Thames steamers

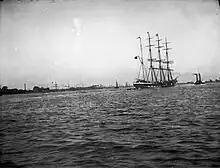
The barque "Talavera" (1882) being towed by a steam tug on the Thames, around 1890

The first steam tug on the Thames was the "Majestic" in 1816. The use of tugs to guide sailing boats bringing passengers and cargo up the London river increased the efficiency of operations enormously and the paddle wheel showed off its maximum advantage. Paddle tugs could apply full power quickly in either direction and by having separate engines for each paddle wheel could virtually turn on the spot.